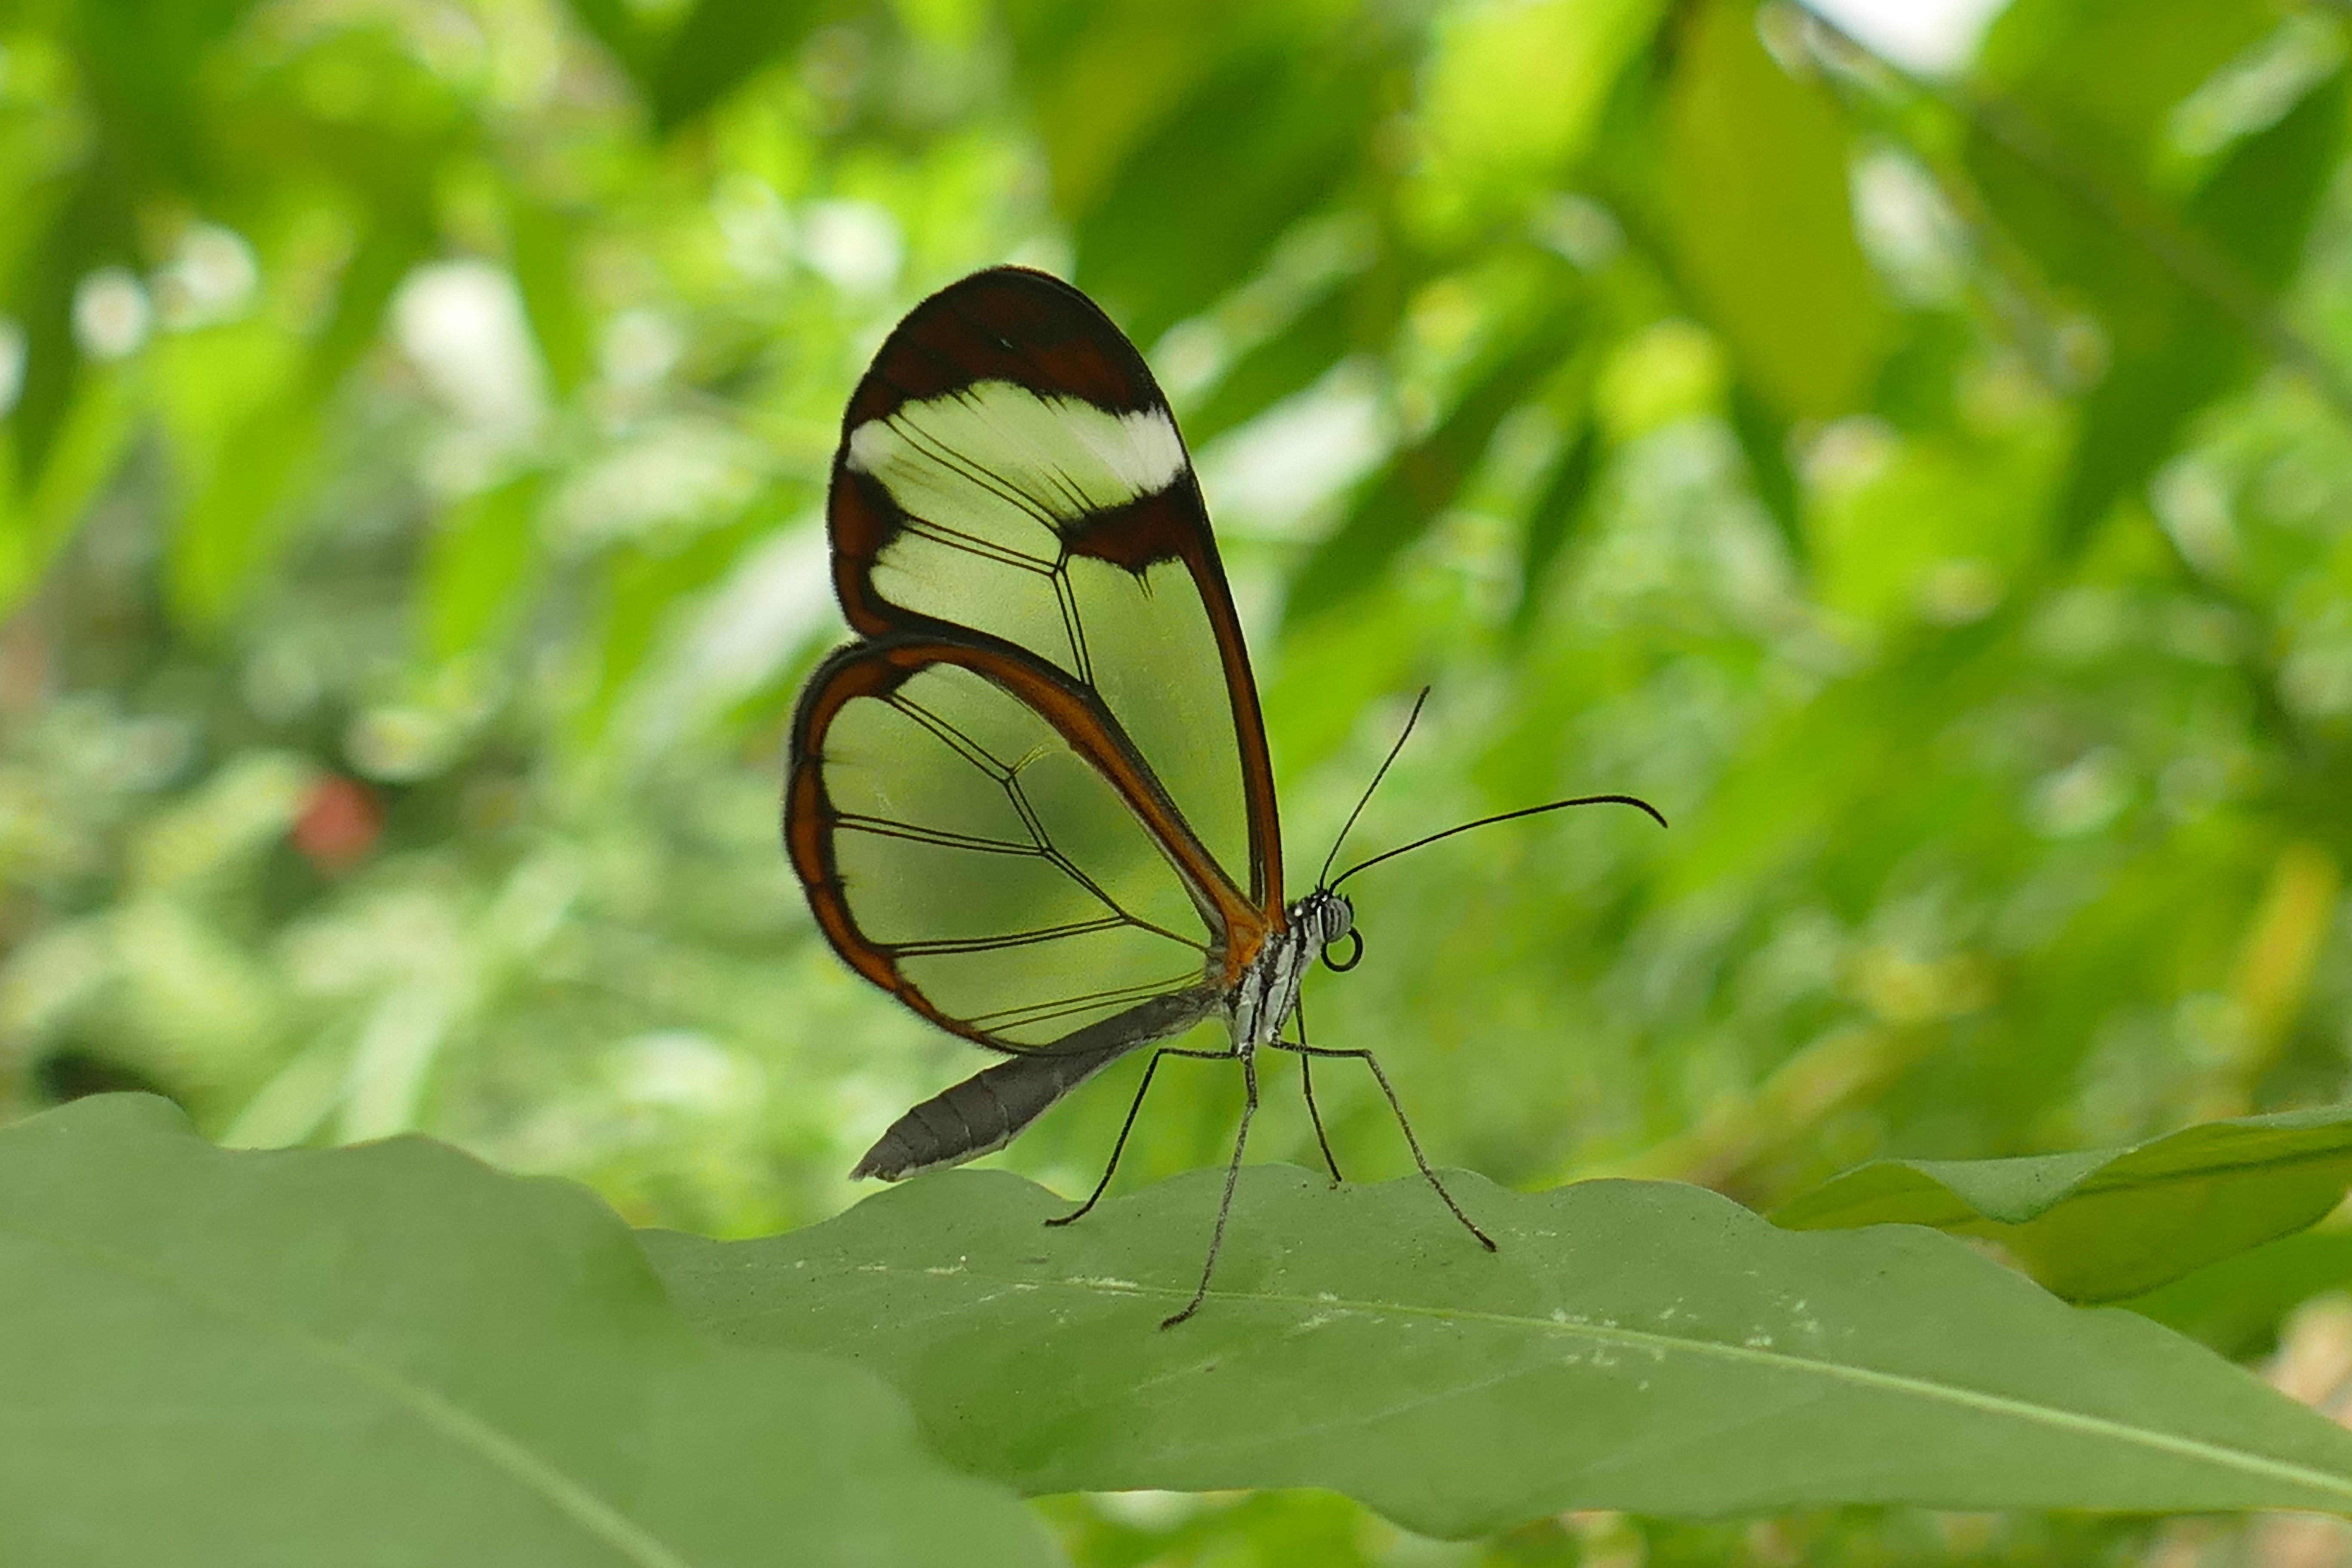
nature, leaf, flower, fly, green, insect, botany, butterfly, black, fauna, invertebrate, close up, exotic, fragile, glassy, filigree, macro photography, arthropod, glass wing butterfly, moths and butterflies, lycaenid, sesiidae, butterfly transparent